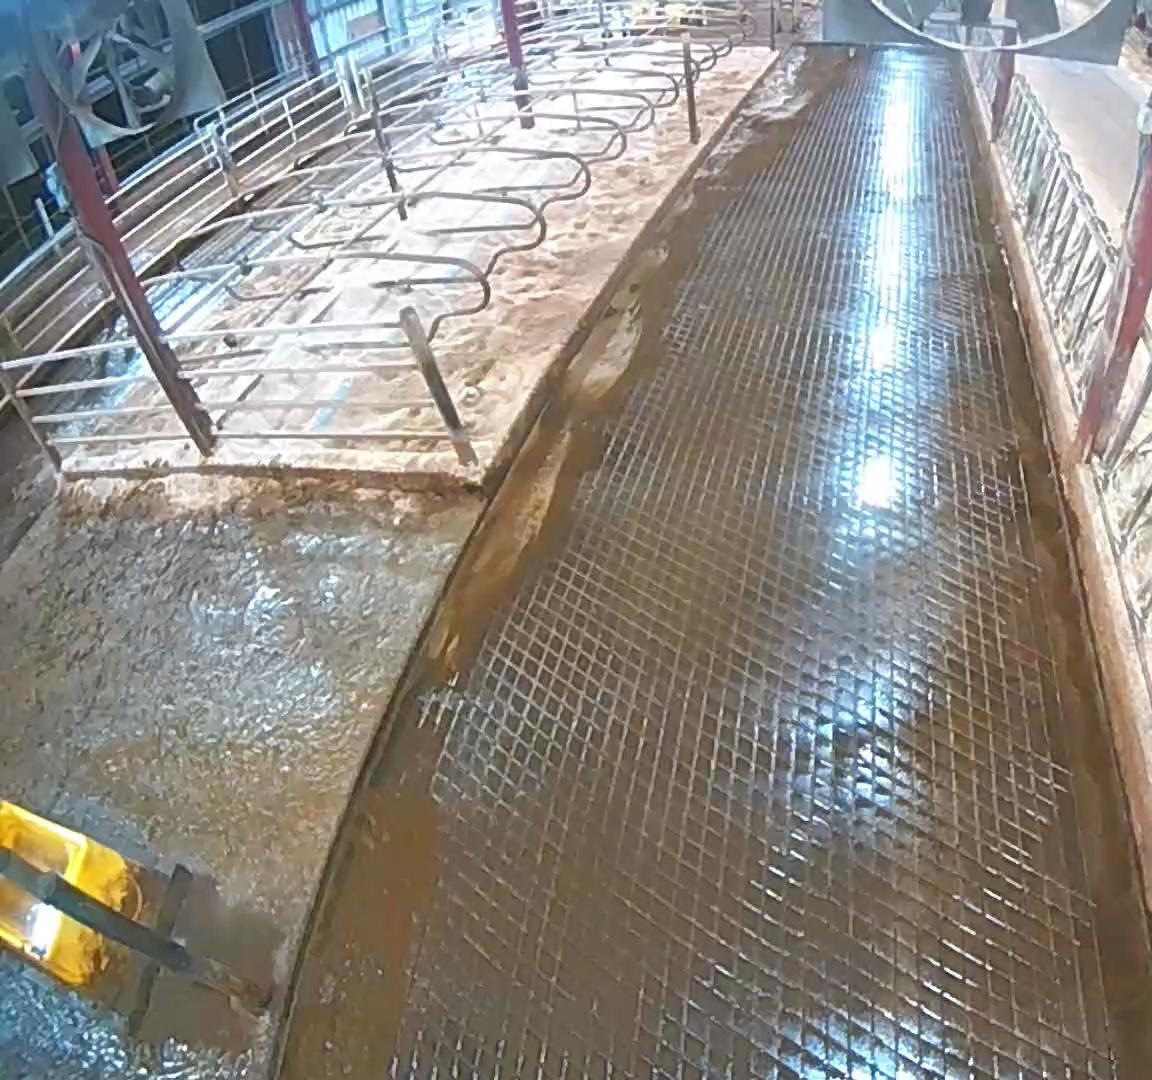
Number of cows: 0